1957 German Grand Prix

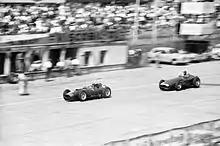
Fangio chases down Collins

The pit stop was a disaster; the mechanic removing the rear left wheel let the wheel nut roll under the car without noticing, and finding it took nearly half a minute. Fangio left the pit lane in third place, and 48 seconds behind Collins who was in second place. But in his Maserati 250F he began to mount a charge. Over the next 10 laps, Fangio broke and rebroke the lap record 9 times (7 of the records were in successive laps) and he took 15.5 seconds off Hawthorn's lead in the first lap, then another 8.5 seconds in the next lap. Early in the 21st lap, Fangio went on the inside of the left corner at the ESSO Terrasse taking second place from Collins. Late in the 21st lap, during a left corner, Fangio cut past Hawthorn on the inside of the corner, with only his right tyres on the track and his left tyres on the grass. This probably took place at the left-right combination before the Breidscheid bridge, as Fangio said it was at a 90° left followed by an also tight right just before Breidscheid and Hawthorn recollected being overtaken at a right turning bend. Fangio probably overtook Hawthorn in the left turn and then closed the door going to the right turn, thus boxing Hawthorn in. Fangio maintained his lead, but not easily, as Hawthorn fought back, nearly overtaking Fangio at a few corners, but to no avail, and Fangio won the race with about 3 seconds of a lead.